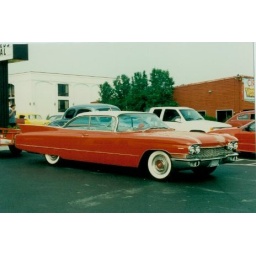
1990`s car shows...found the old pictures in shoe box.